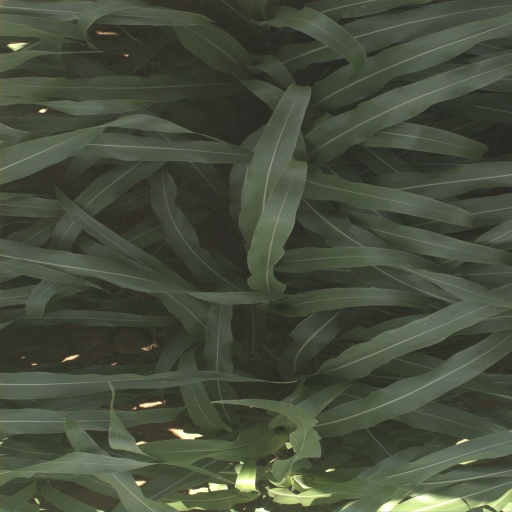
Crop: sorghum